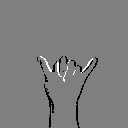
ASL letter: y